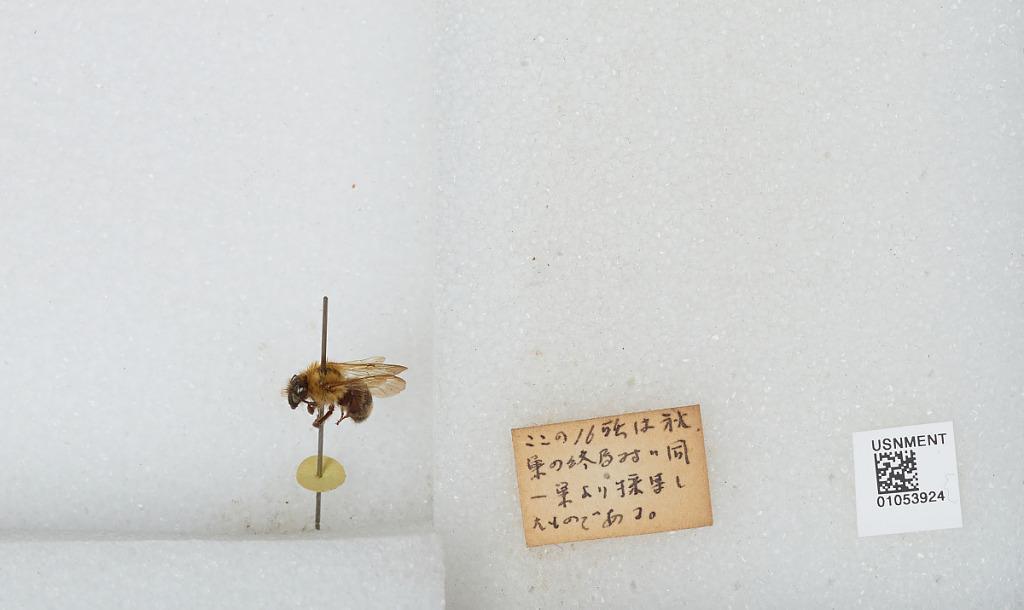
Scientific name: Bombus sp.